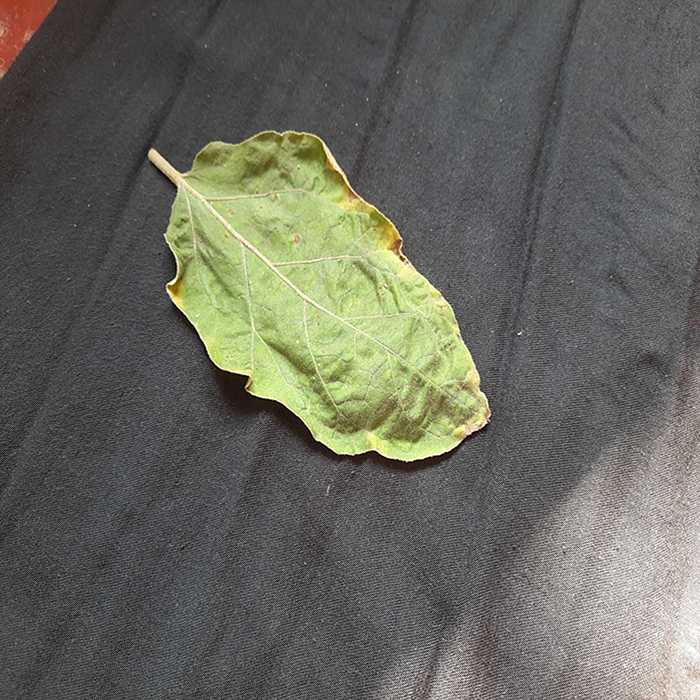
Plant: Eggplant
Label: Eggplant begomovirus